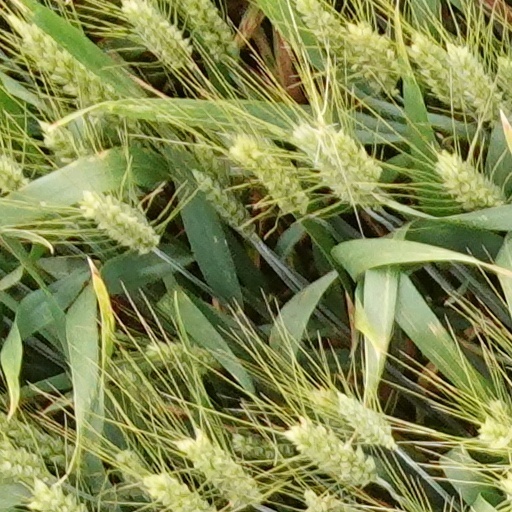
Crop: wheat